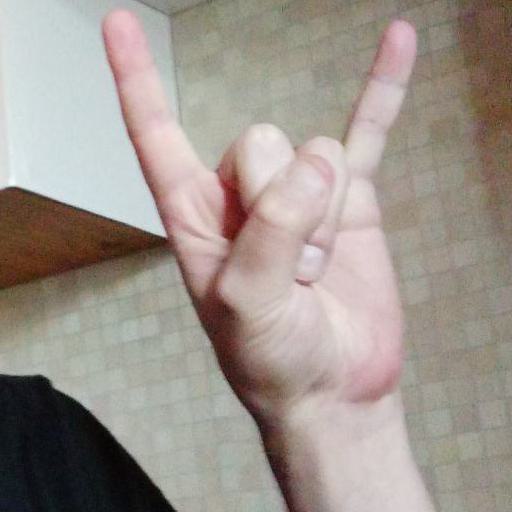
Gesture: rock